Asian small-clawed otter

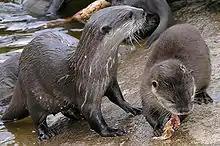
Asian small-clawed otters feeding in Edinburgh Zoo

The Asian small-clawed otter feeds mainly on crabs, mudskippers and "Trichogaster" fish. Its diet varies seasonally. When and where available, it also catches snakes, frogs, insects, rats and ricefield fish like catfish, "Anabas testudineus" and "Channa striata".